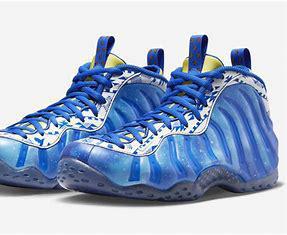
Brand: Nike
Model: Air Foamposite One